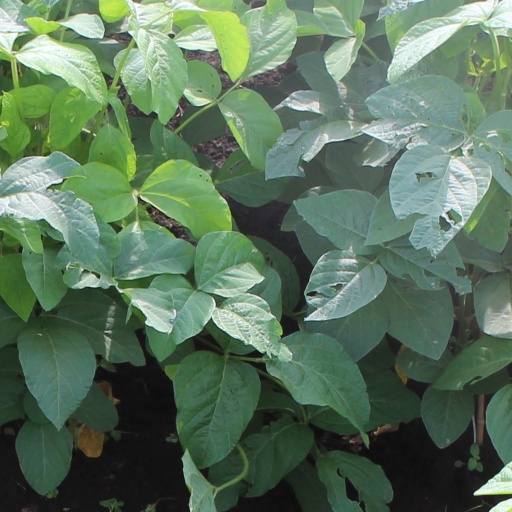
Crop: soybean